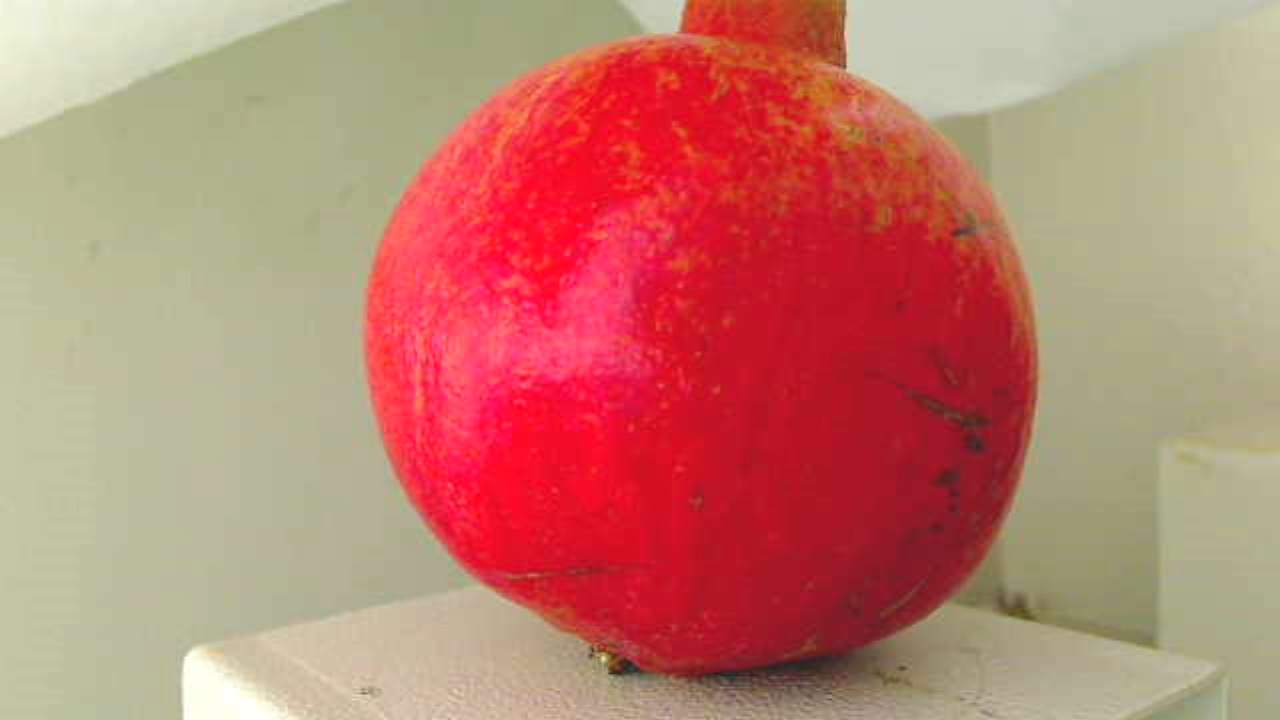
Grade: grade-1
Quality: quality-1